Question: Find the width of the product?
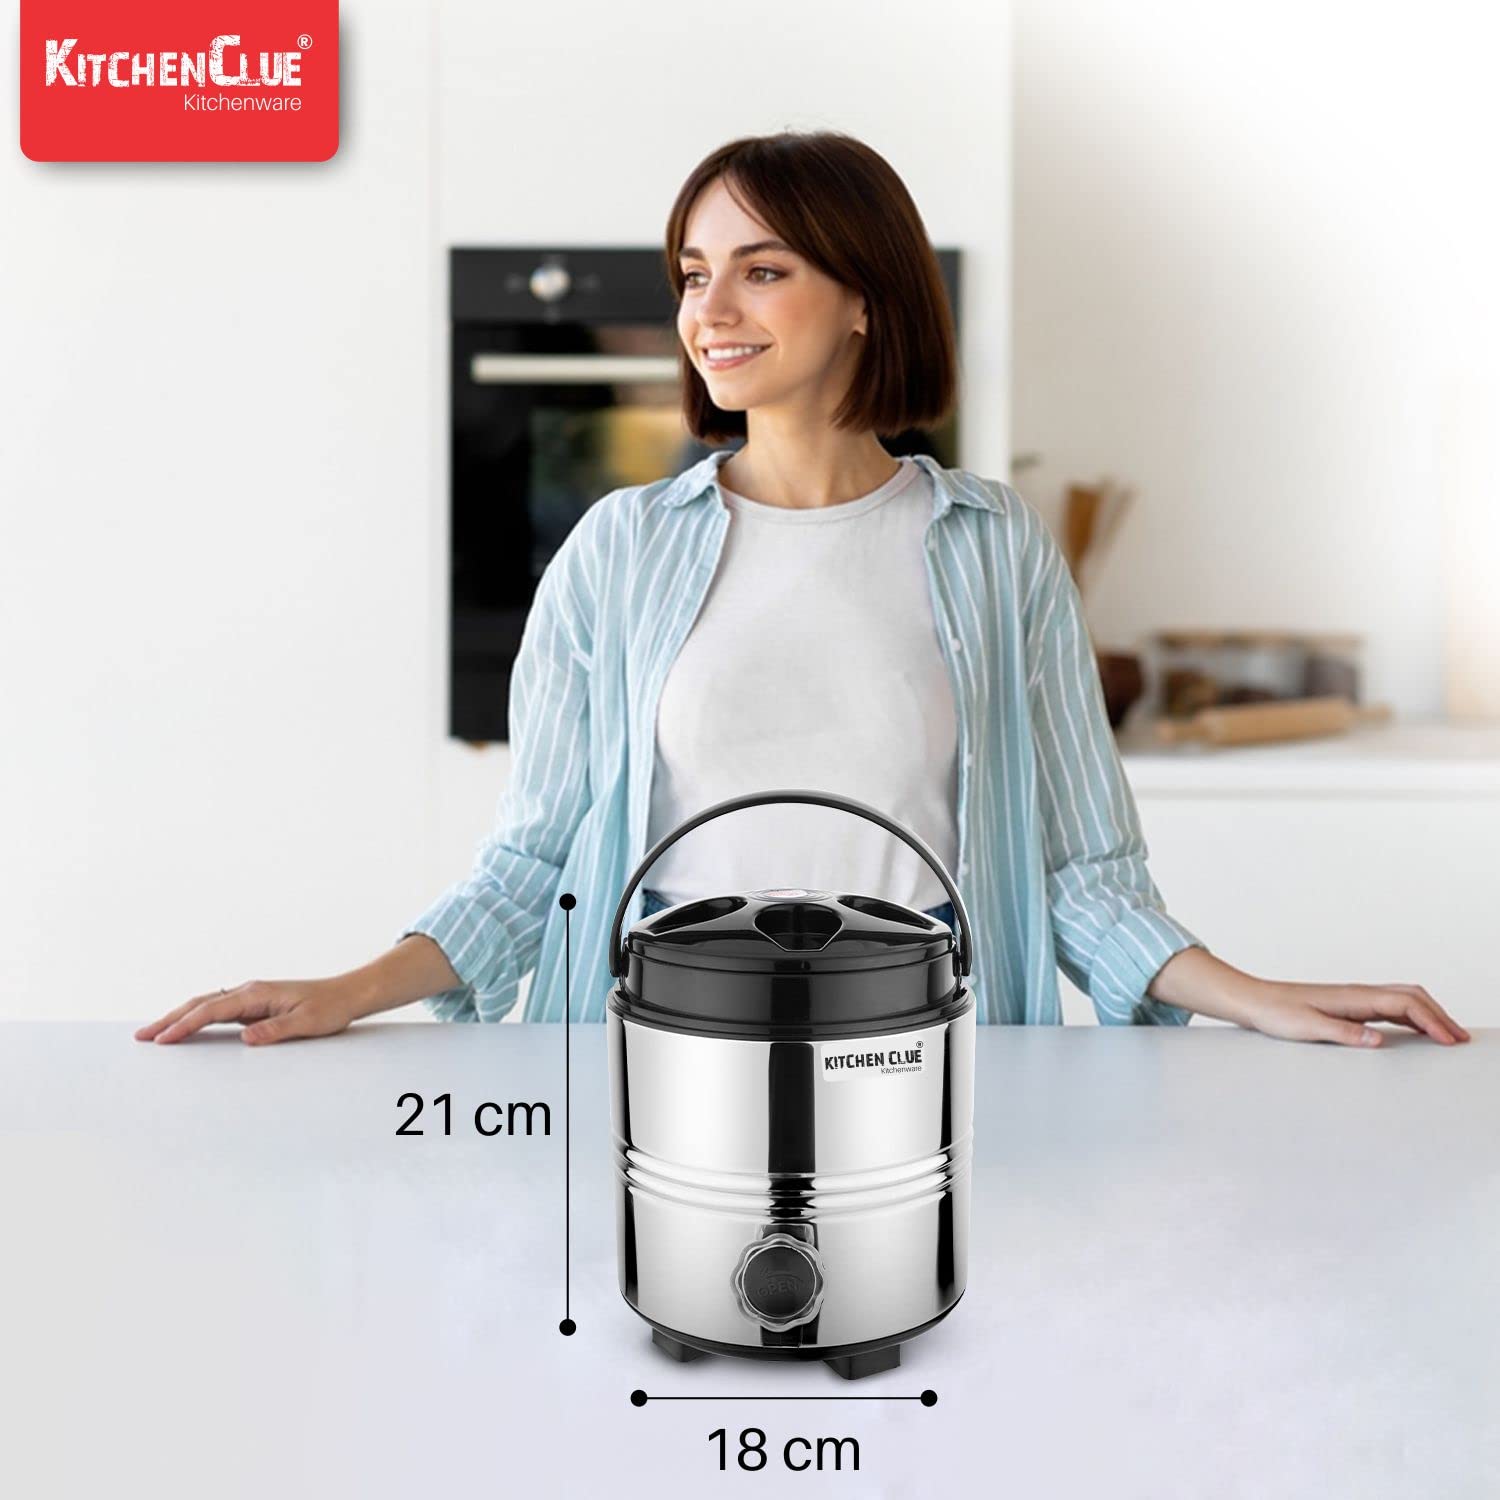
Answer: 18.0 centimetre